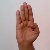
The image shows a hand gesture representing the letter 'B' in Indian Sign Language.